Riau-Lingga Sultanate

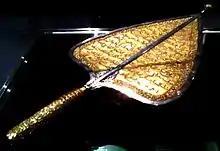
"Cogan", the Royal Regalia of Johor-Riau. The coronation of the sultan would be only be official if the regalia were used. This caused both the British and the Dutch to try to claim the regalia from Engku Puteri Hamidah in order to install their preferred sultan.

Just as the British had done, both the Dutch and Yang Dipertuan Muda then desperately tried to win the royal regalia from Engku Puteri. The reluctant Abdul Rahman, believing he was not the rightful heir, decided to move from Lingga to Terengganu, claiming that he wanted to celebrate his marriage. The Dutch, who desired to control the Johor-Riau Empire, feared losing momentum because of the absence of mere regalia. They therefore ordered Timmerman Tyssen, the Dutch Governor of Malacca, to seize Penyengat in October 1822 and remove the royal regalia from Tengku Hamidah by force. The regalia was then stored in the "Kroonprins" (Dutch: Crown Prince's) Fort in Tanjung Pinang. Engku Puteri was reported to have written a letter to Van Der Capellen, the Dutch Governor in Batavia, about this issue. With the royal regalia in Dutch hands, Abdul Rahman was invited from Terengganu and proclaimed as the Sultan of Johor, Riau-Lingga and Pahang on 27 November 1822. Hence, the legitimate ruler of the Johor-Riau Empire was now Abdul Rahman, rather than the British-backed Hussein.